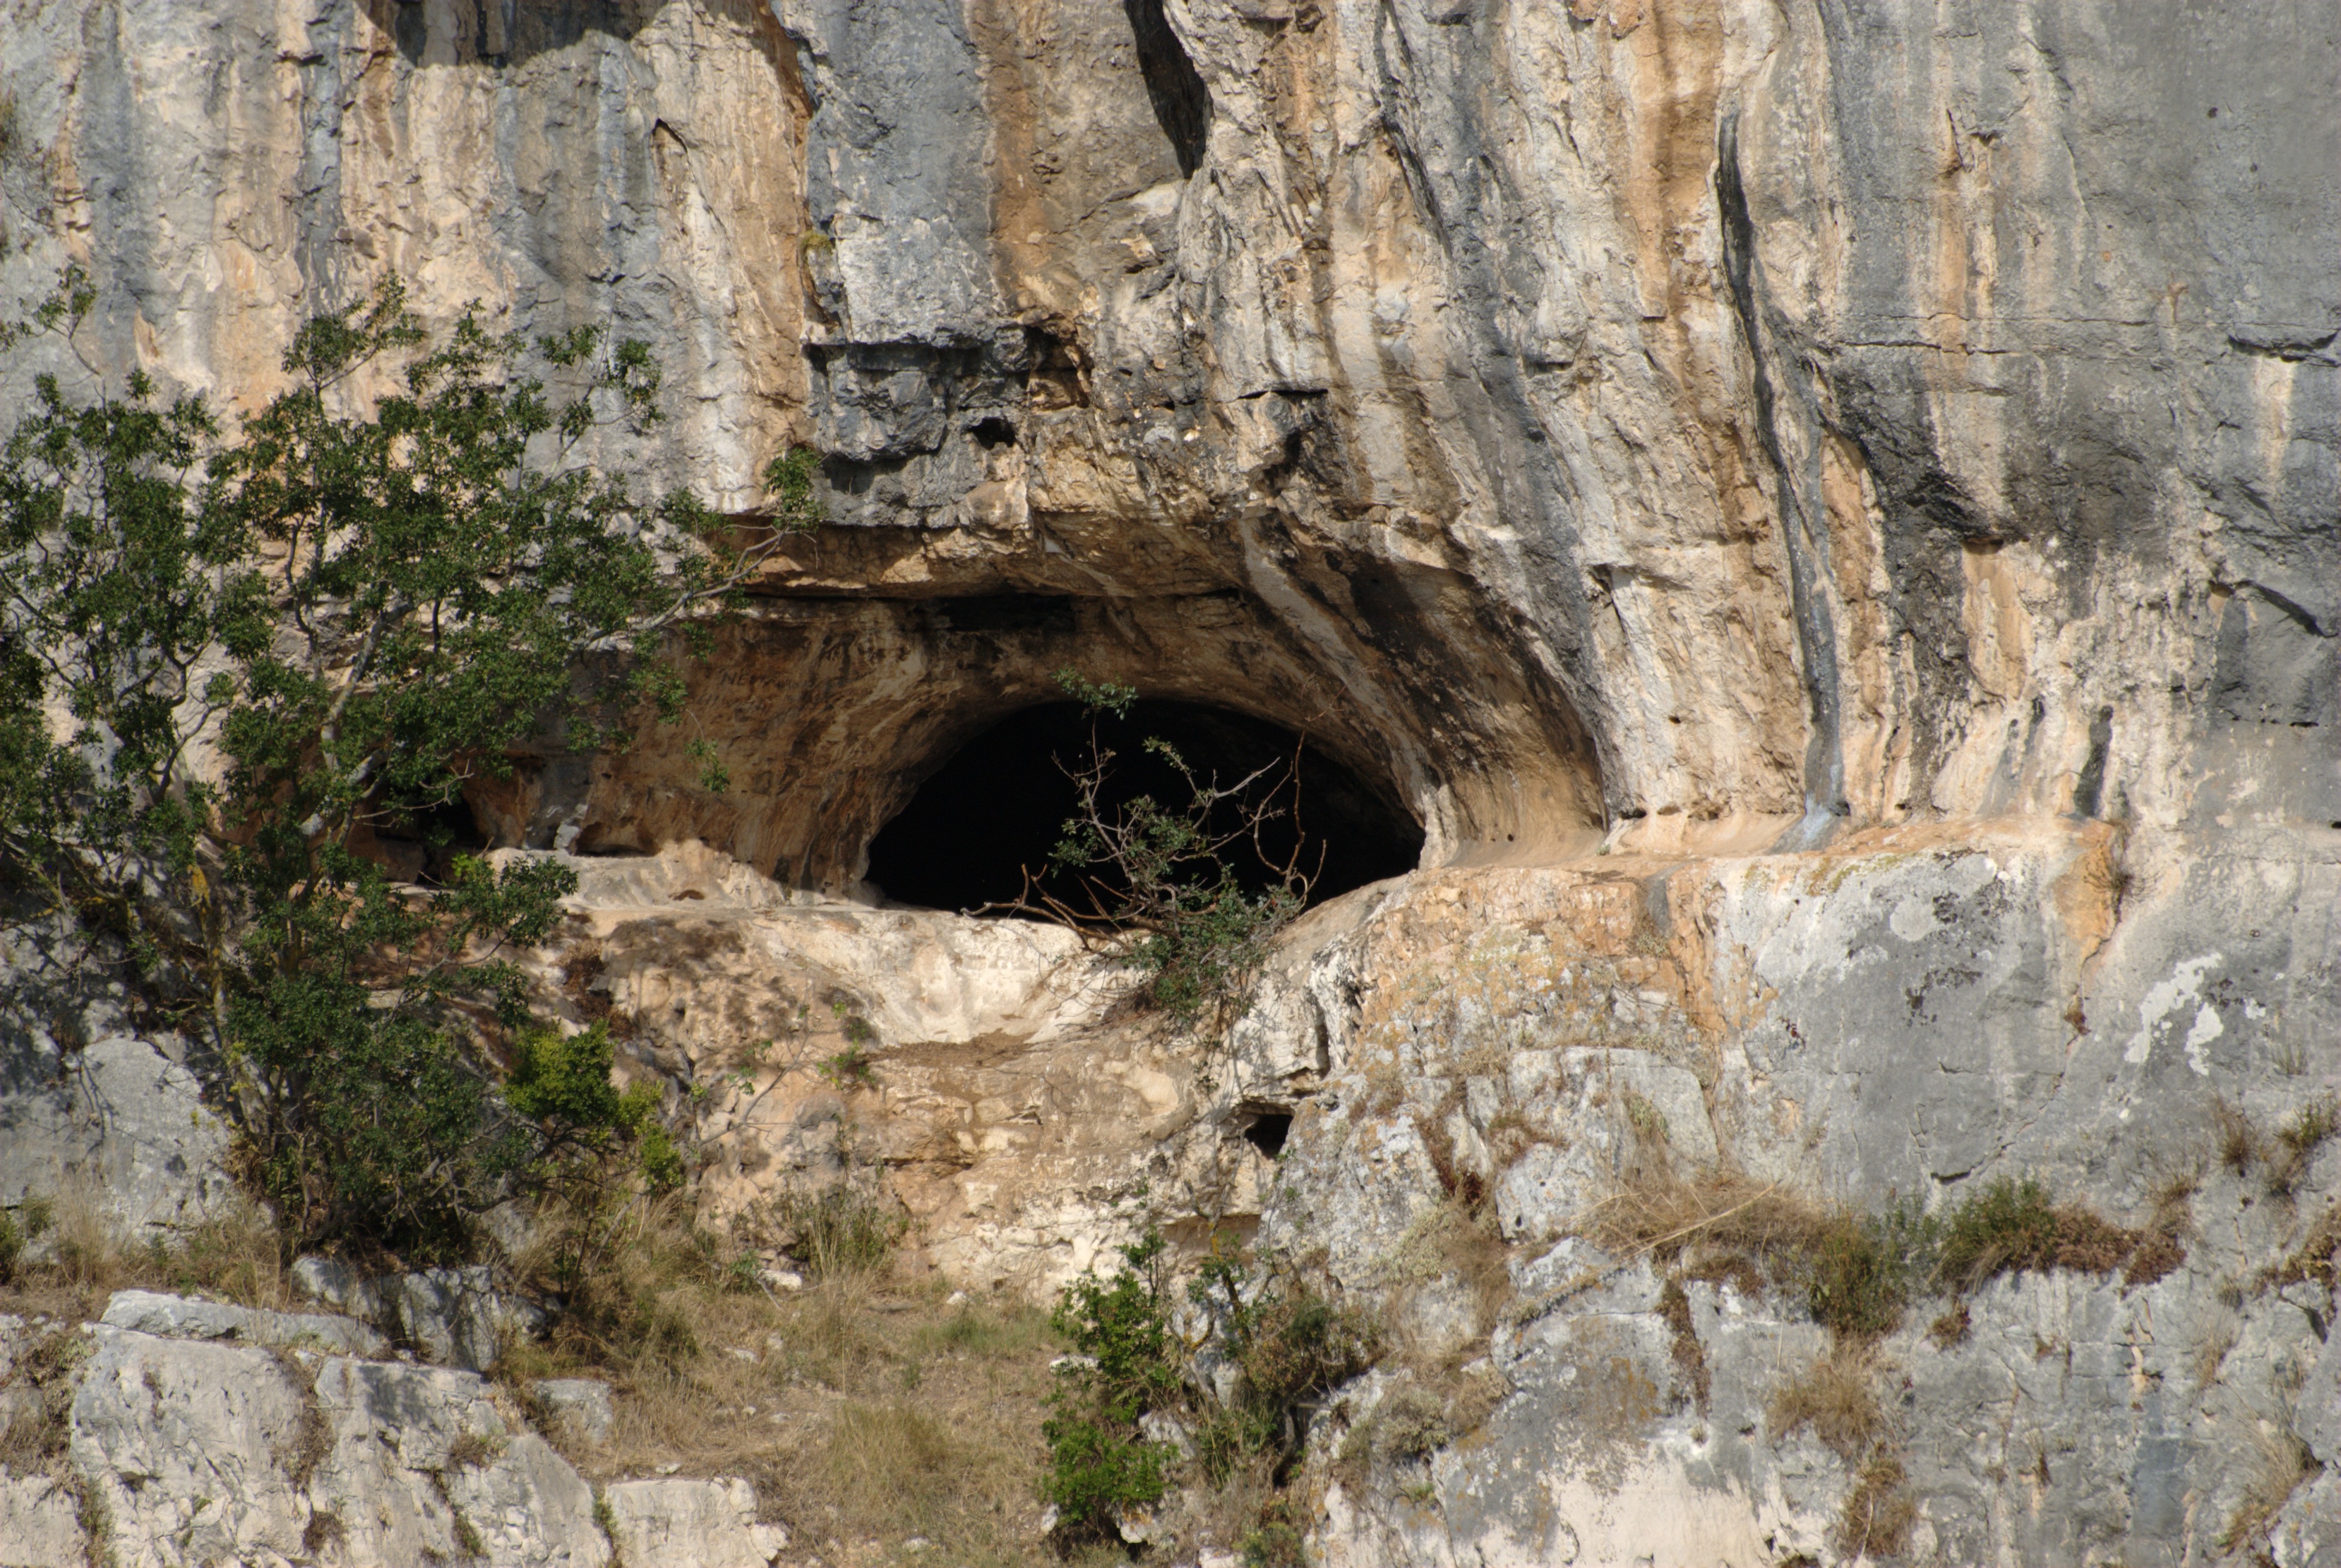
wall, formation, arch, cave, nikon, geology, ruins, d80, wadi, nikond80, cliff dwelling, ancient history